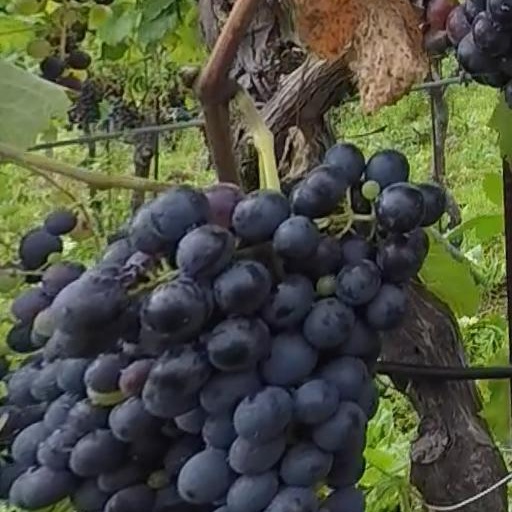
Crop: grape